BMW Z8

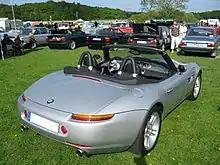
BMW Z8 (rear view)

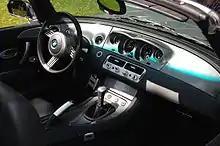
Interior

The Z8 cost US$128,000, had an all-aluminium chassis and body, and used a V8 engine which has a power output of at 6,600 rpm and of torque at 3,800 rpm. This engine, known internally as the S62, was built by BMW Motorsport and was shared with the E39 M5 sports saloon. The engine is located behind the front axle in order to provide the car with a 50/50 weight distribution. The factory claimed a acceleration time of 4.7 seconds; "Motor Trend" magazine achieved in 4.2 seconds. "Road & Track" measured the car's lateral grip at 0.92. "Car and Driver" magazine also tested the car and found that it outperformed the contemporary benchmark Ferrari 360 Modena in three important performance categories: acceleration, handling, and braking. As with most BMW automobiles the top speed of the Z8 was electronically limited to with the delimited top speed amounting to an estimated .